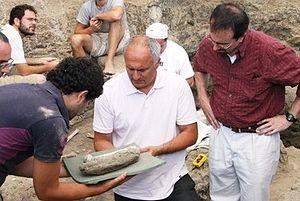
David Lordkipanidzé, né le 5 août 1963 à Tbilissi, est un anthropologue, archéologue, paléoanthropologue et enseignant géorgien, membre de l'Académie nationale des sciences de Géorgie et directeur général du Musée national géorgien.
Le crâne de Dmanissi 5, aussi appelé crâne 5 ou encore D4500, est un crâne d'Homo erectus ou d'Homo georgicus. Il est l'un des 5 crânes découverts à Dmanissi, Géorgie. Décrit dans une publication de 2013, il date de 1,8 million d'années. Il est donc le crâne le plus complet du genre Homo pour le Pléistocène et le plus vieux représentant du genre homo à avoir été découvert hors d'Afrique. À sa découverte, il s'est trouvé au cœur de plusieurs grands débats et controverses paléontologiques.
Homo georgicus, ou Homme de Dmanissi, est une espèce éteinte du genre Homo, décrite en 2002 à partir de fossiles découverts à Dmanissi, en Géorgie. Ces fossiles sont datés de 1,8 million d'années et appartiennent donc aux premiers représentants du genre Homo attestés à ce jour hors d'Afrique. La position phylogénétique de ces fossiles fait encore l'objet de débats, leur grande diversité morphologique ayant suscité parmi les chercheurs une certaine perplexité sur la variabilité interne de cette nouvelle espèce et sur la validité des différents taxons humains actuellement admis.